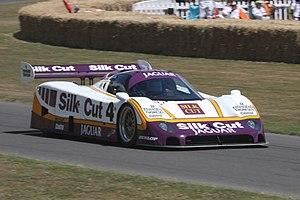
Les 480 kilomètres de Silverstone 1990, disputées le 20 mai 1990 sur le Circuit de Silverstone ont été la troisième manche du Championnat du monde des voitures de sport 1990.